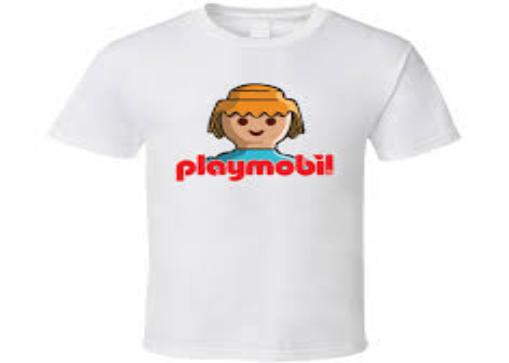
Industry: Leisure